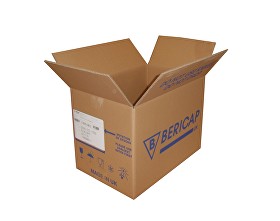
Label: cardboard